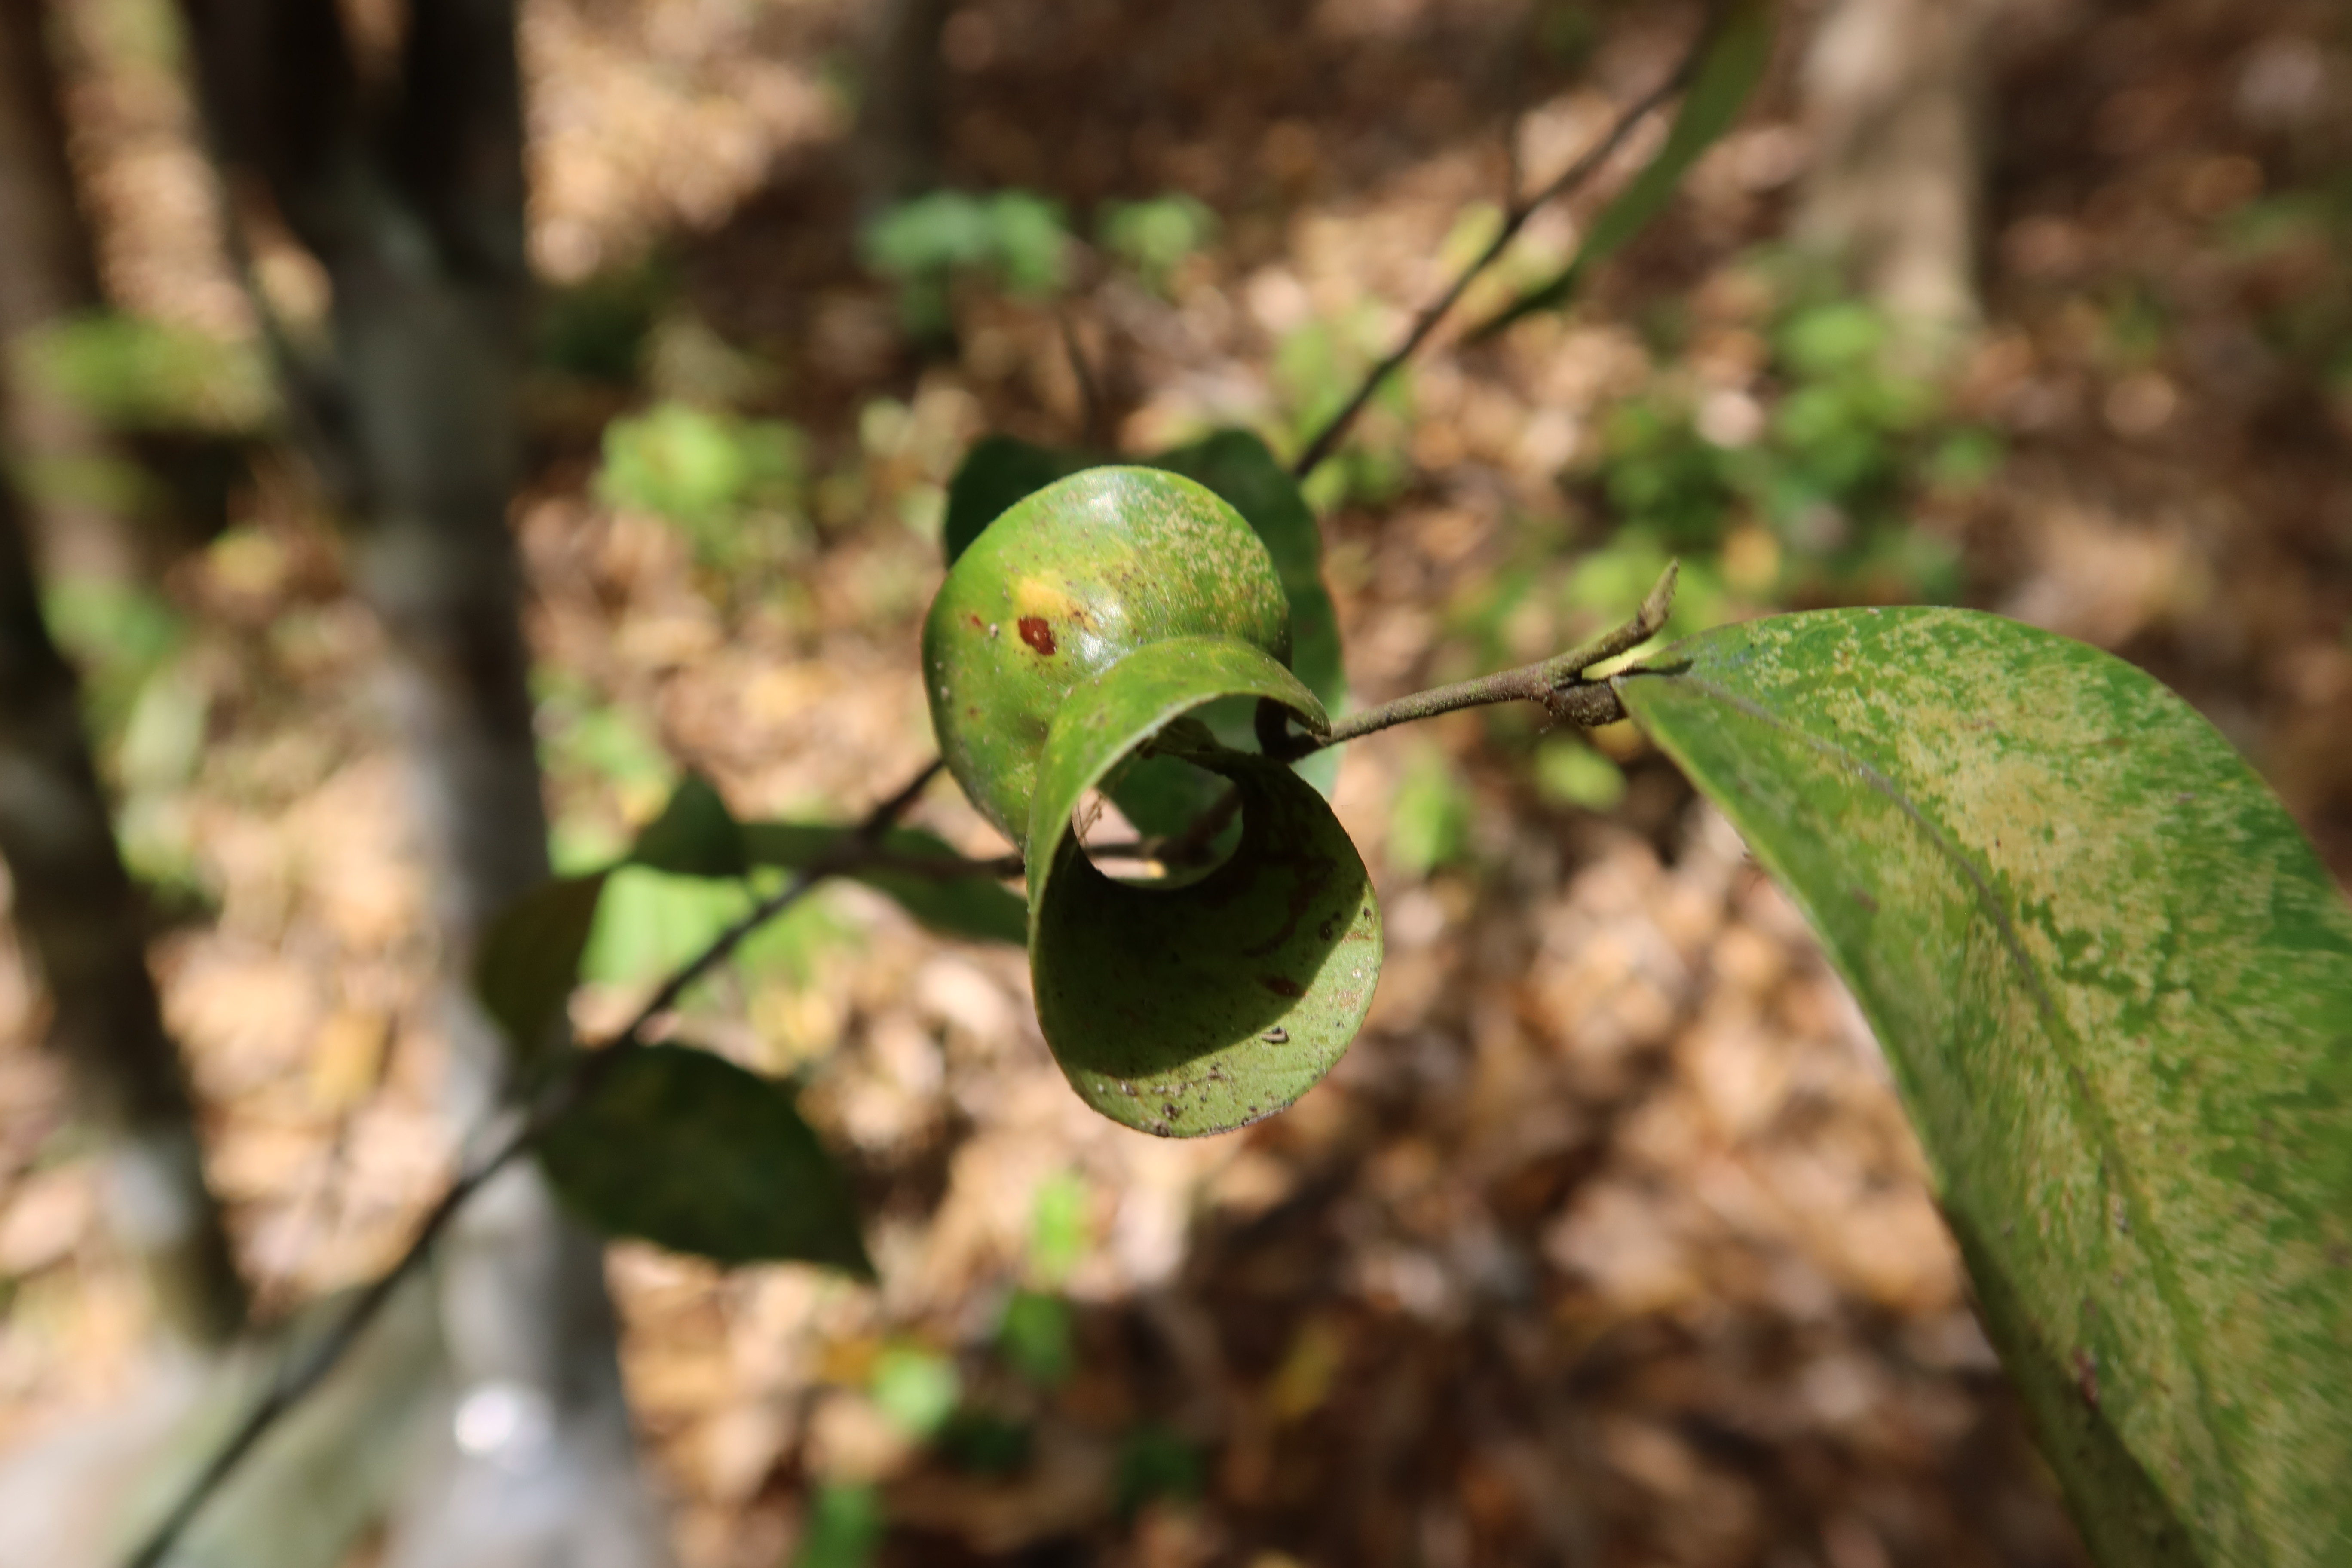
Label: Brown spots